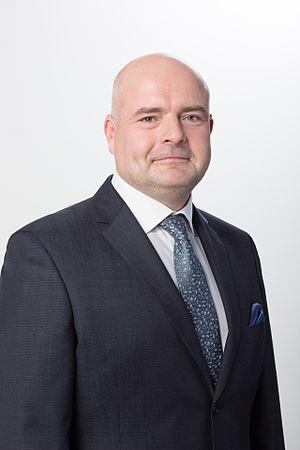
Andres Anvelt est un homme politique estonien, membre du Parti social-démocrate.